Hockenheimring

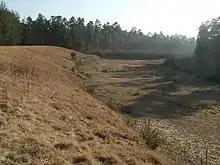
Remains of the Ostkurve in early 2012

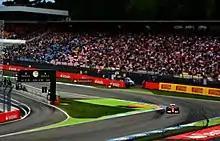
Kimi Räikkönen at the Nordkurve during the 2014 German Grand Prix

In the early 2000s, F1 officials demanded the track be shortened and threatened to discontinue racing there, threatening to relocate to other tracks such as the EuroSpeedway Lausitz and sites in Asia. The state government of Baden-Württemberg secured the financing for the redesign by Hermann Tilke for the 2002 German Grand Prix. The stadium section remained mostly intact, despite a new surface and a tighter Turn 1 ("Nordkurve"). However, the circuit was dramatically shortened, with the long, forested straights section chopped off in favour of more tight corners. More than half of the first straight and almost all of the straight between the Ostkurve and Senna chicane were cut and the rest was connected with a new long straight called the "Parabolika", with a small kink being added between the first straight and the new one. A small right-left-right complex was added to the remaining part of the final straight, with a new grandstand overlooking it. In an extremely controversial move, the old forest section was torn up and replanted with trees, eliminating any chance of using the old course either for future F1 events or for historic car events.